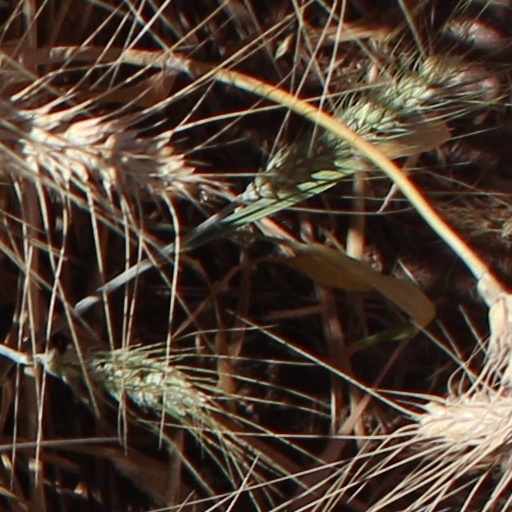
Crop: wheat